Ambiguous image

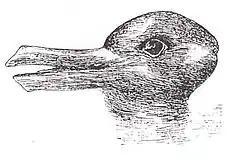
The rabbit–duck illusion

Middle vision is the stage in visual processing that combines all the basic features in the scene into distinct, recognizable object groups. This stage of vision comes before high-level vision (understanding the scene) and after early vision (determining the basic features of an image). When perceiving and recognizing images, mid-level vision comes into use when we need to classify the object we are seeing quickly. Whether perceived or actual, Negative space will play a role here.